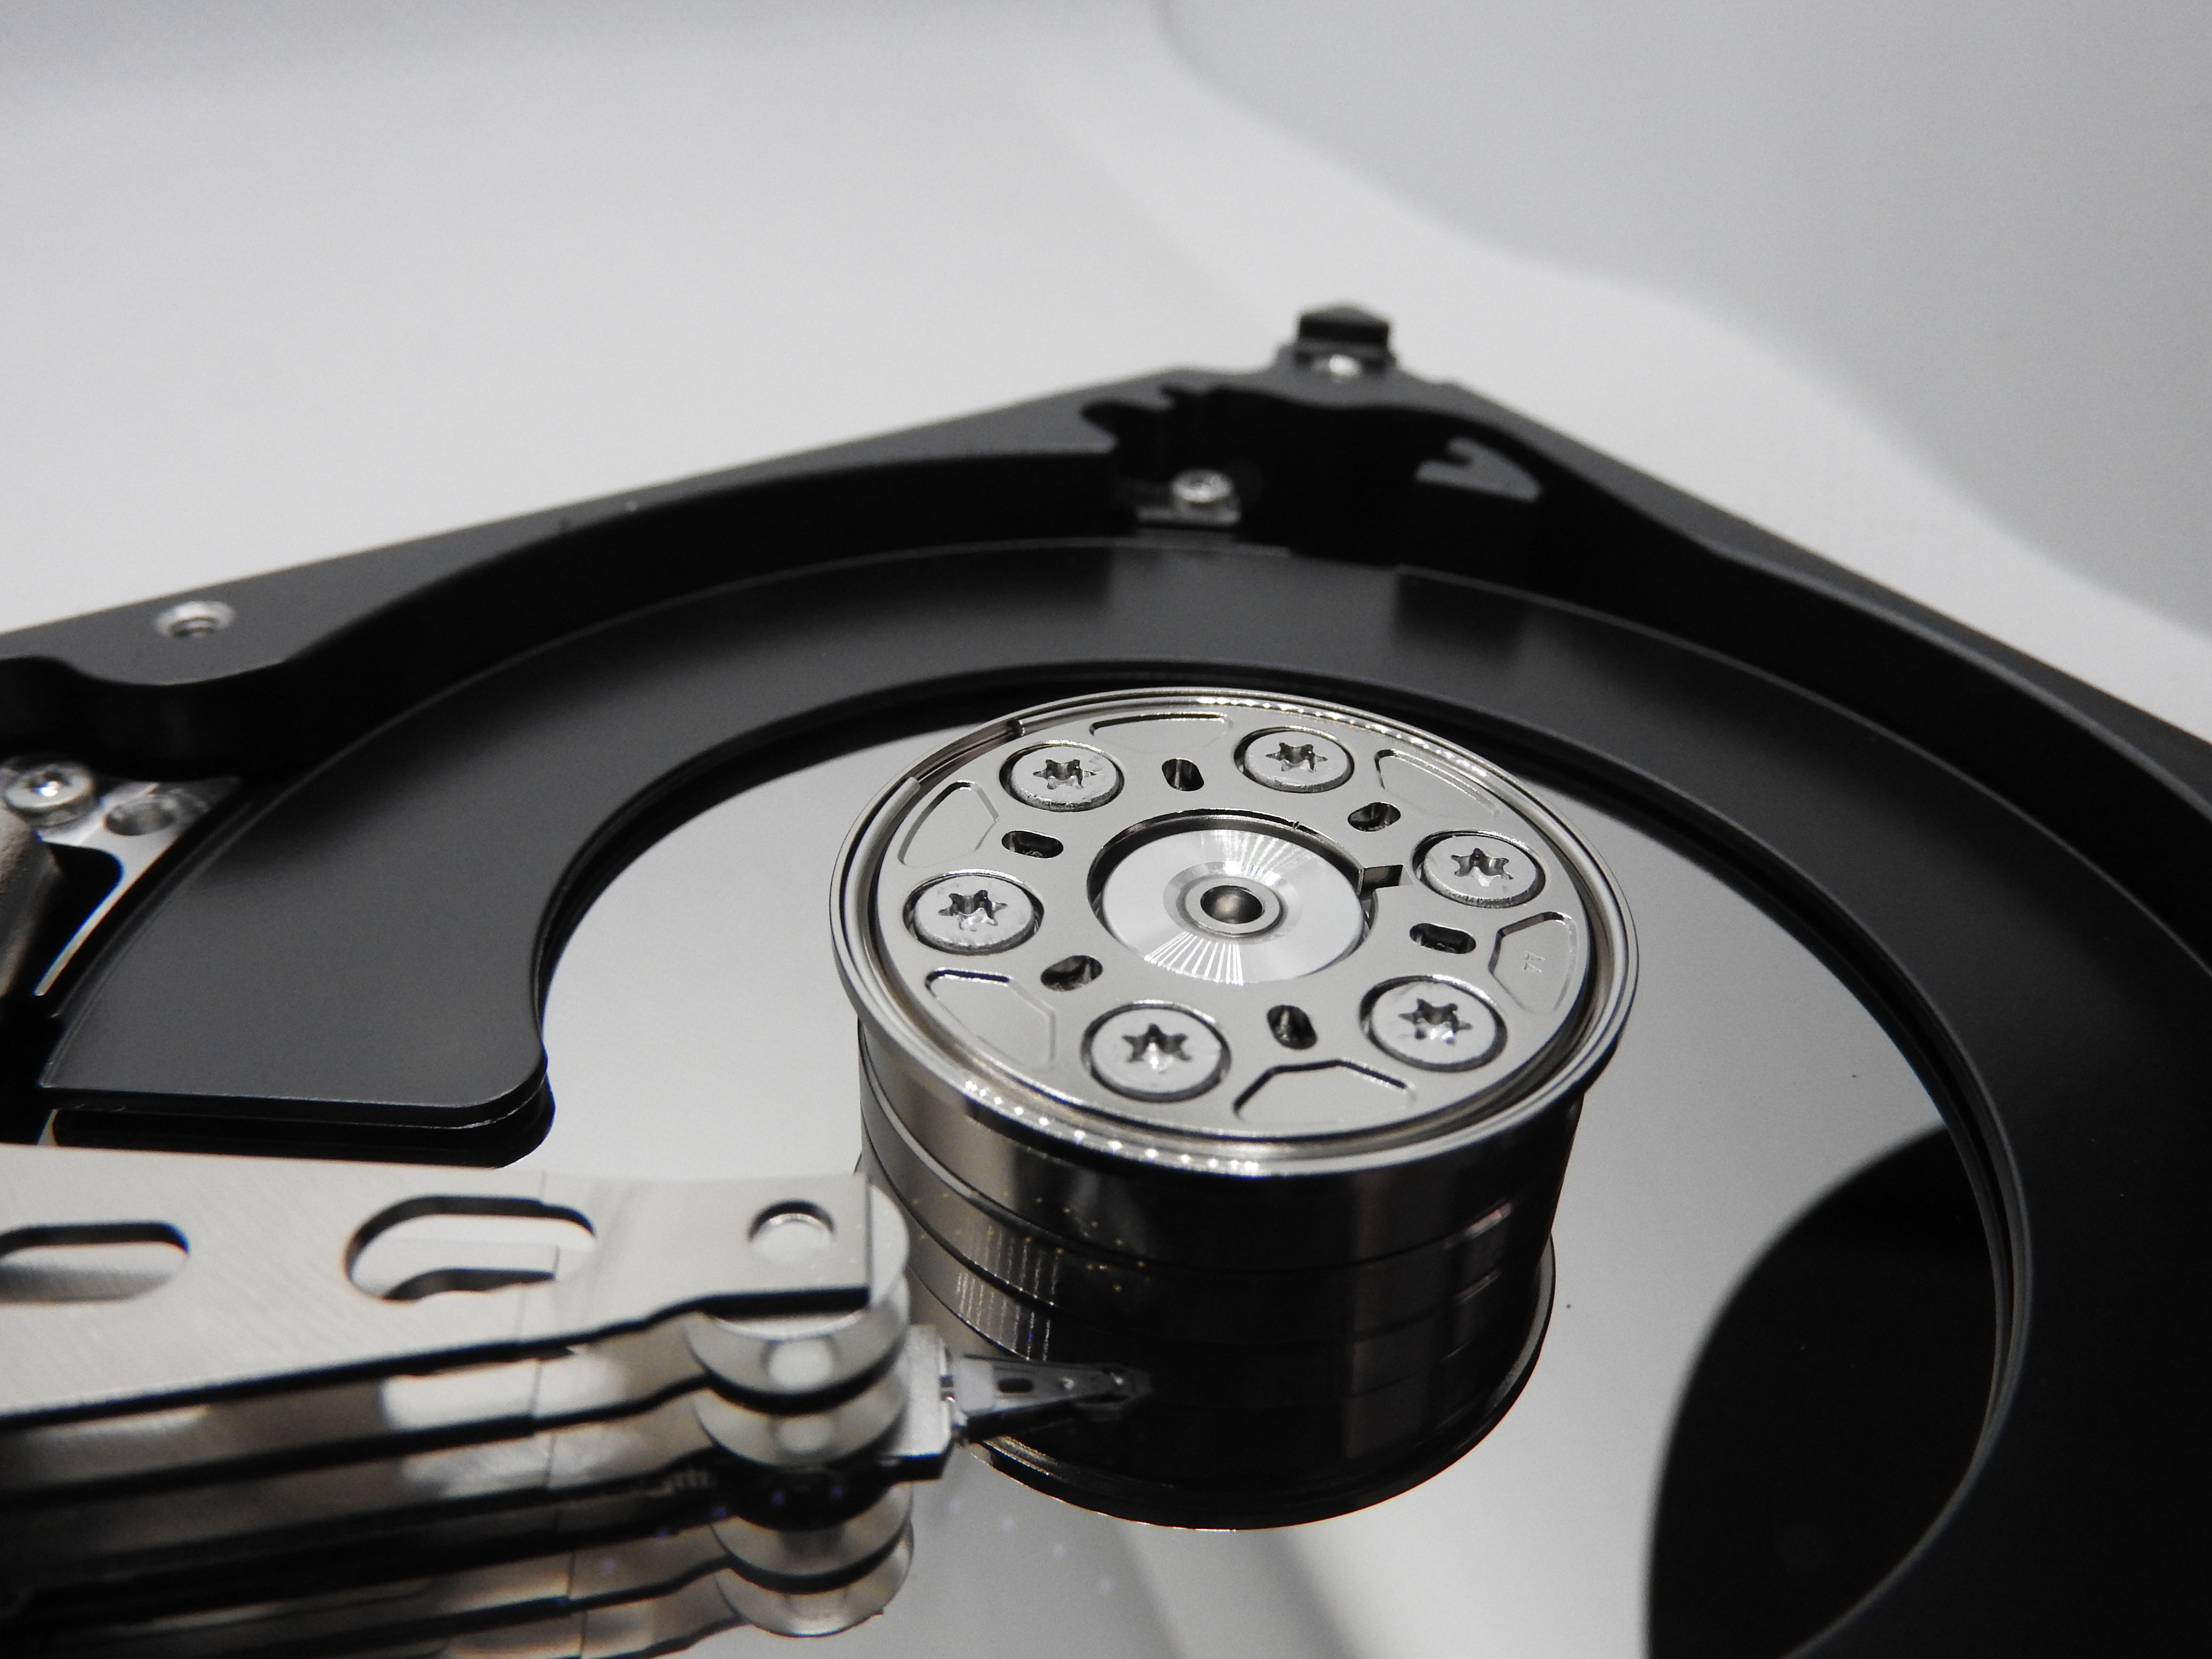
hard disk, metal, computer data, operation, maintenance, round, electronic, corded phone, machine, telephone, circle, telephony, hard disk drive, office equipment, silver, Telephone accessory, number